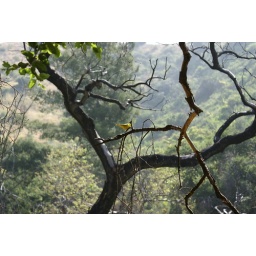
a small tweety bird in yellow